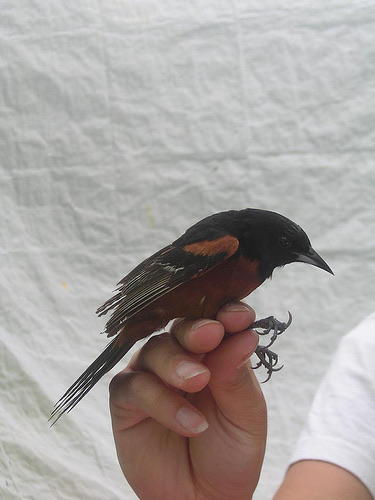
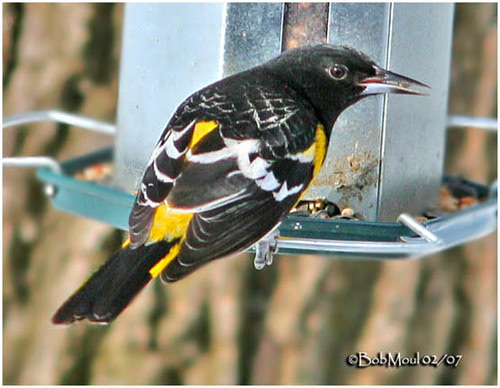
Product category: misc
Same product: yes